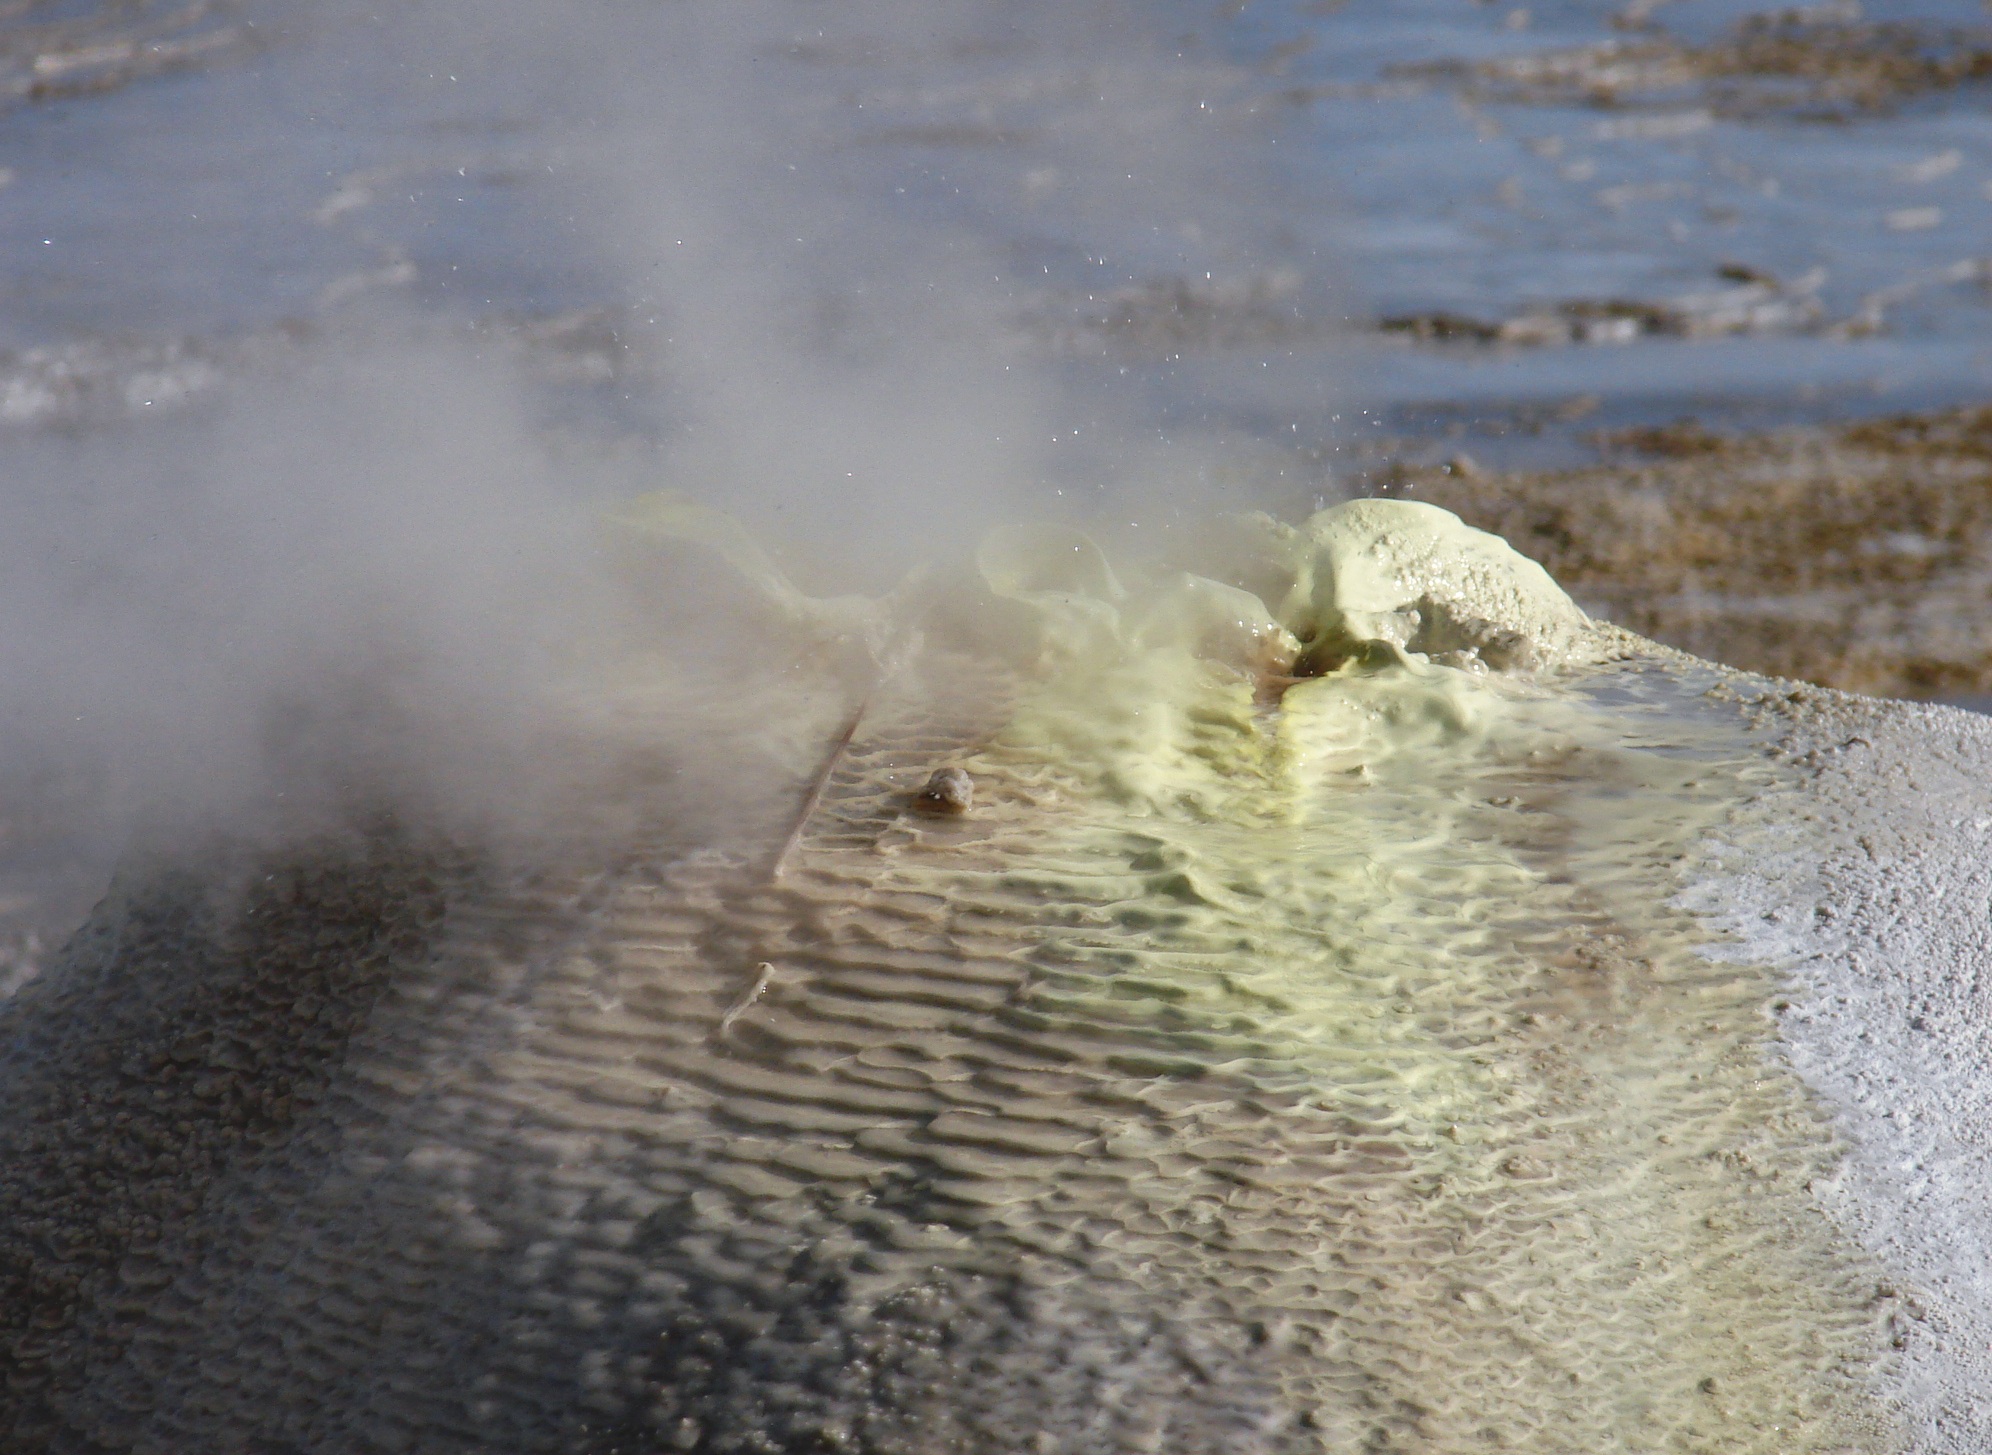
sea, coast, water, sand, ocean, shore, wave, volcano, iceland, geology, volcanism, soufriere